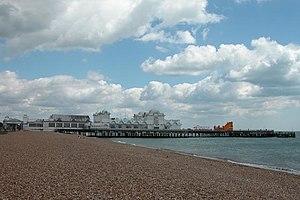
Southsea est une station balnéaire située dans la pointe sud de l'île de Portsea dans le comté du Hampshire. Elle fait partie de la banlieue sud de Portsmouth.